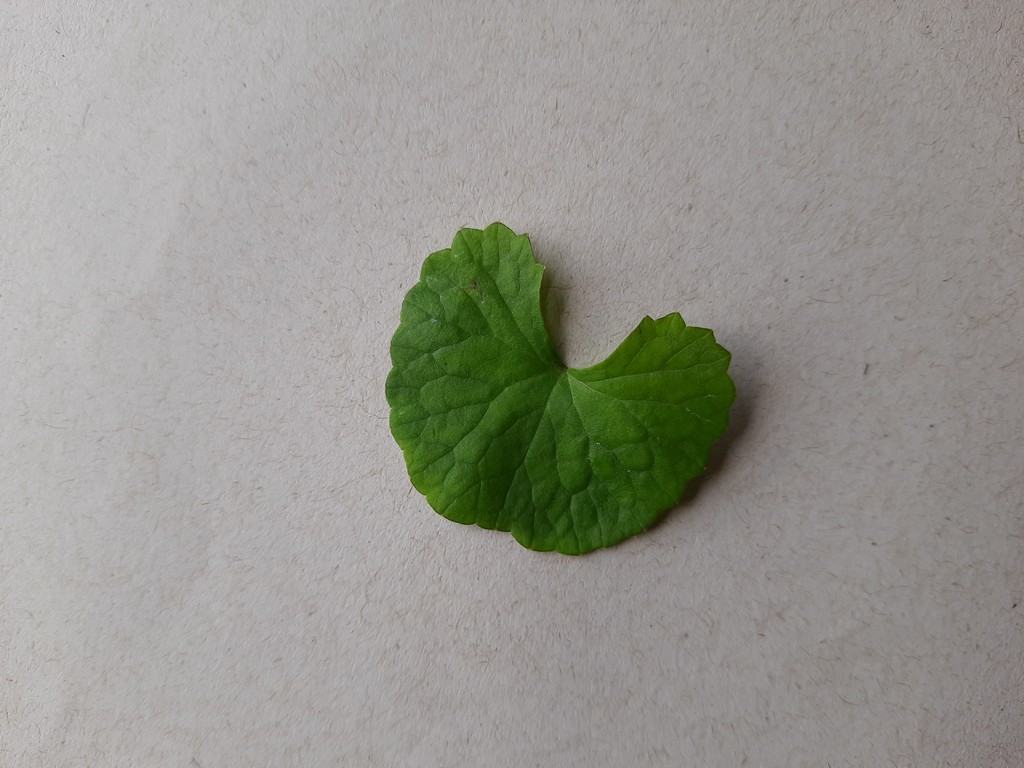
Label: Healthy